John R. McKernan Jr.

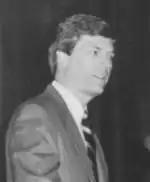
McKernan as Maine governor in the late 1980s

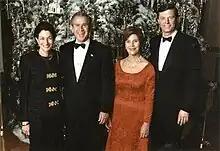
McKernan and his wife, U.S. Senator Olympia Snowe, at a holiday reception at the White House in December 2002

Before the 1986 election, no Republican had occupied the Blaine House in two decades. Incumbent governor Joseph E. Brennan was term limited and could not run again. McKernan declared his intention to run for governor in the fall of 1985, and Brennan declared his candidacy for McKernan's old congressional seat in the first district (which Brennan would eventually win).